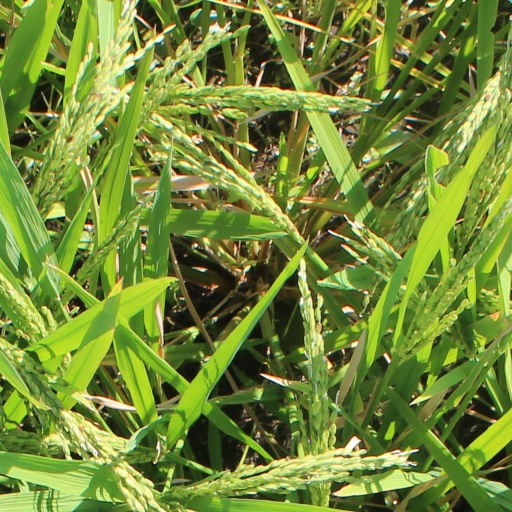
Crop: rice